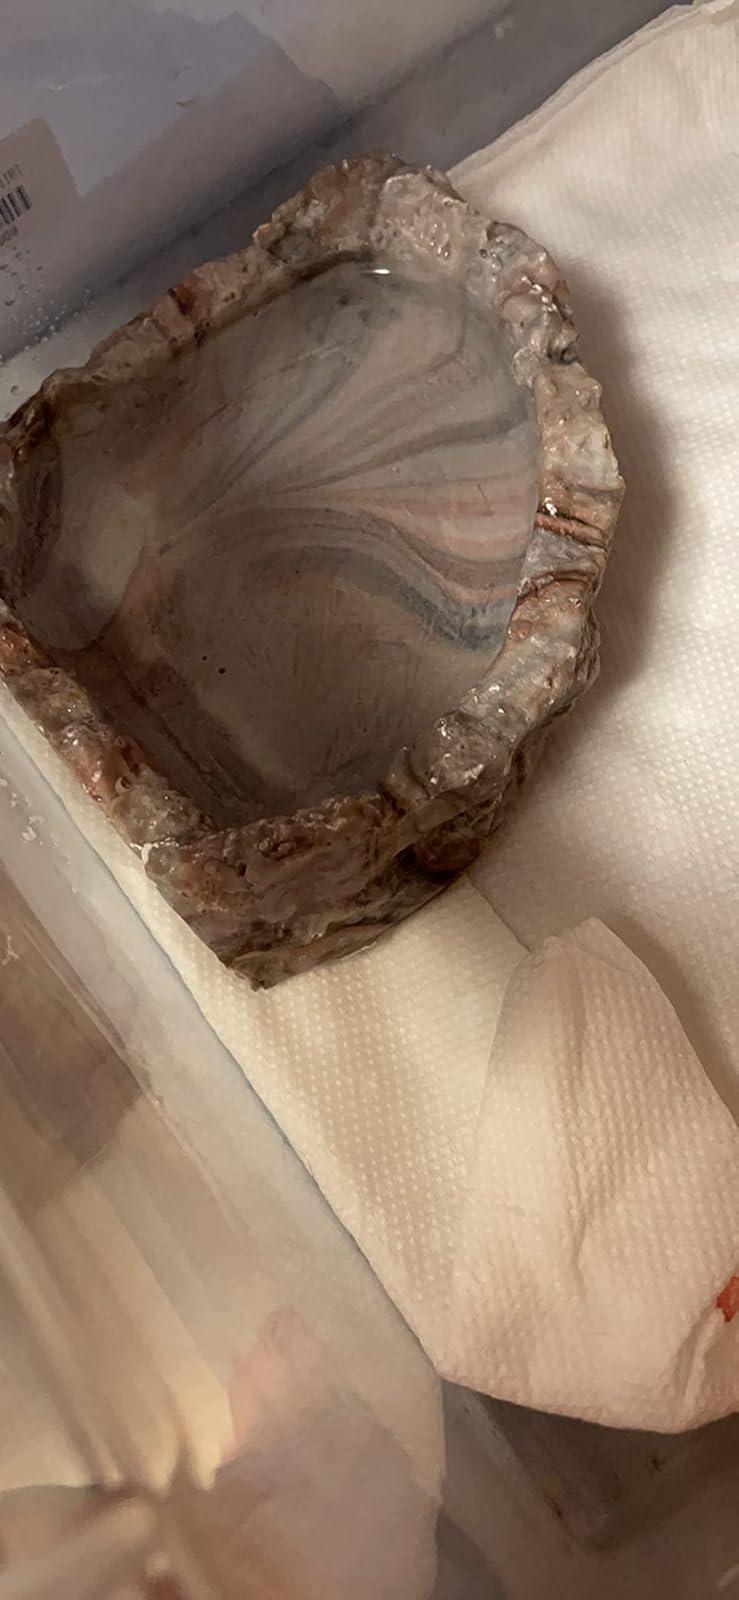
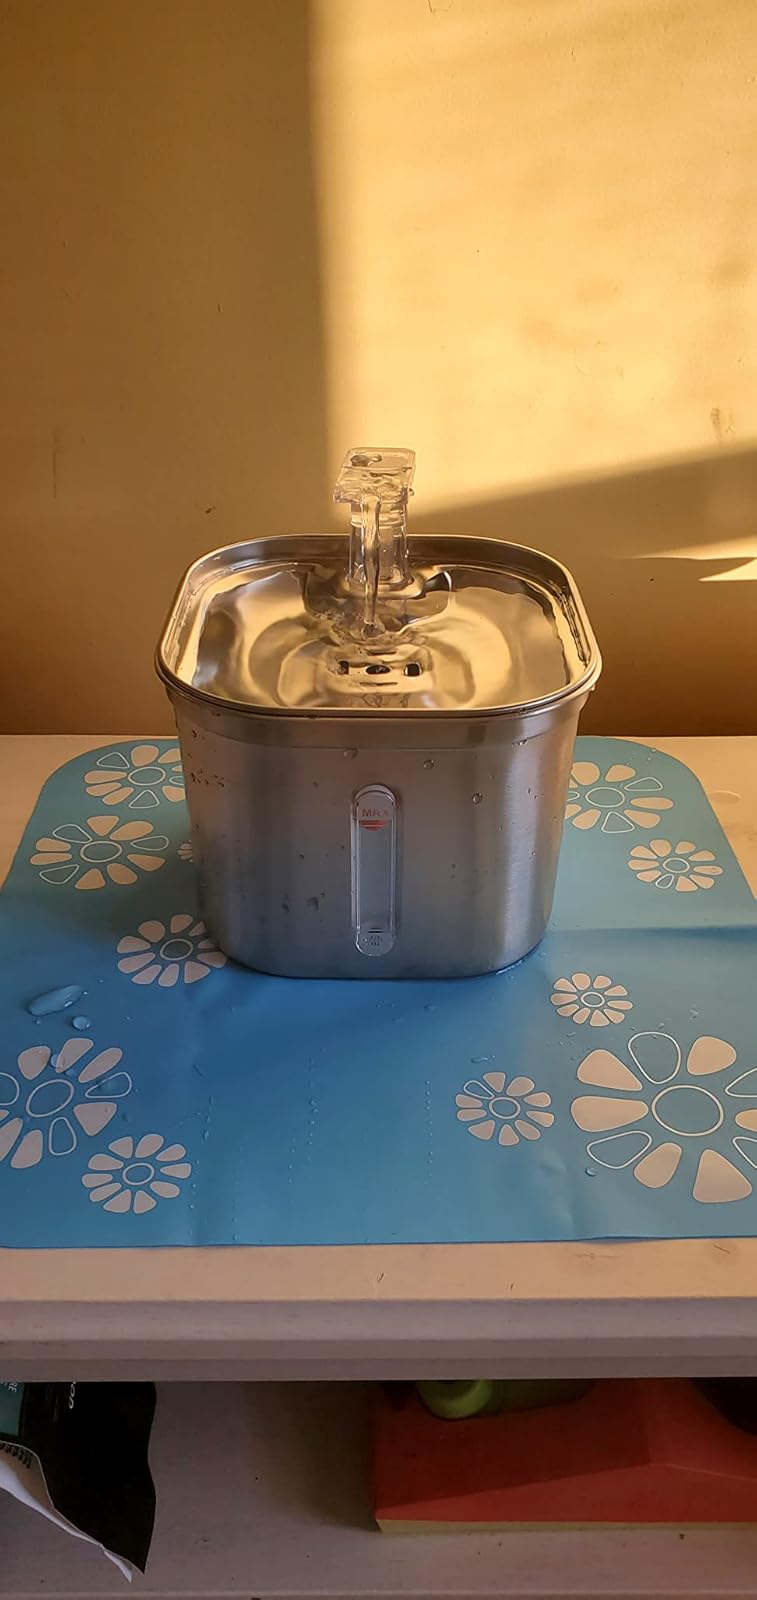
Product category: items_bowl
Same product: no